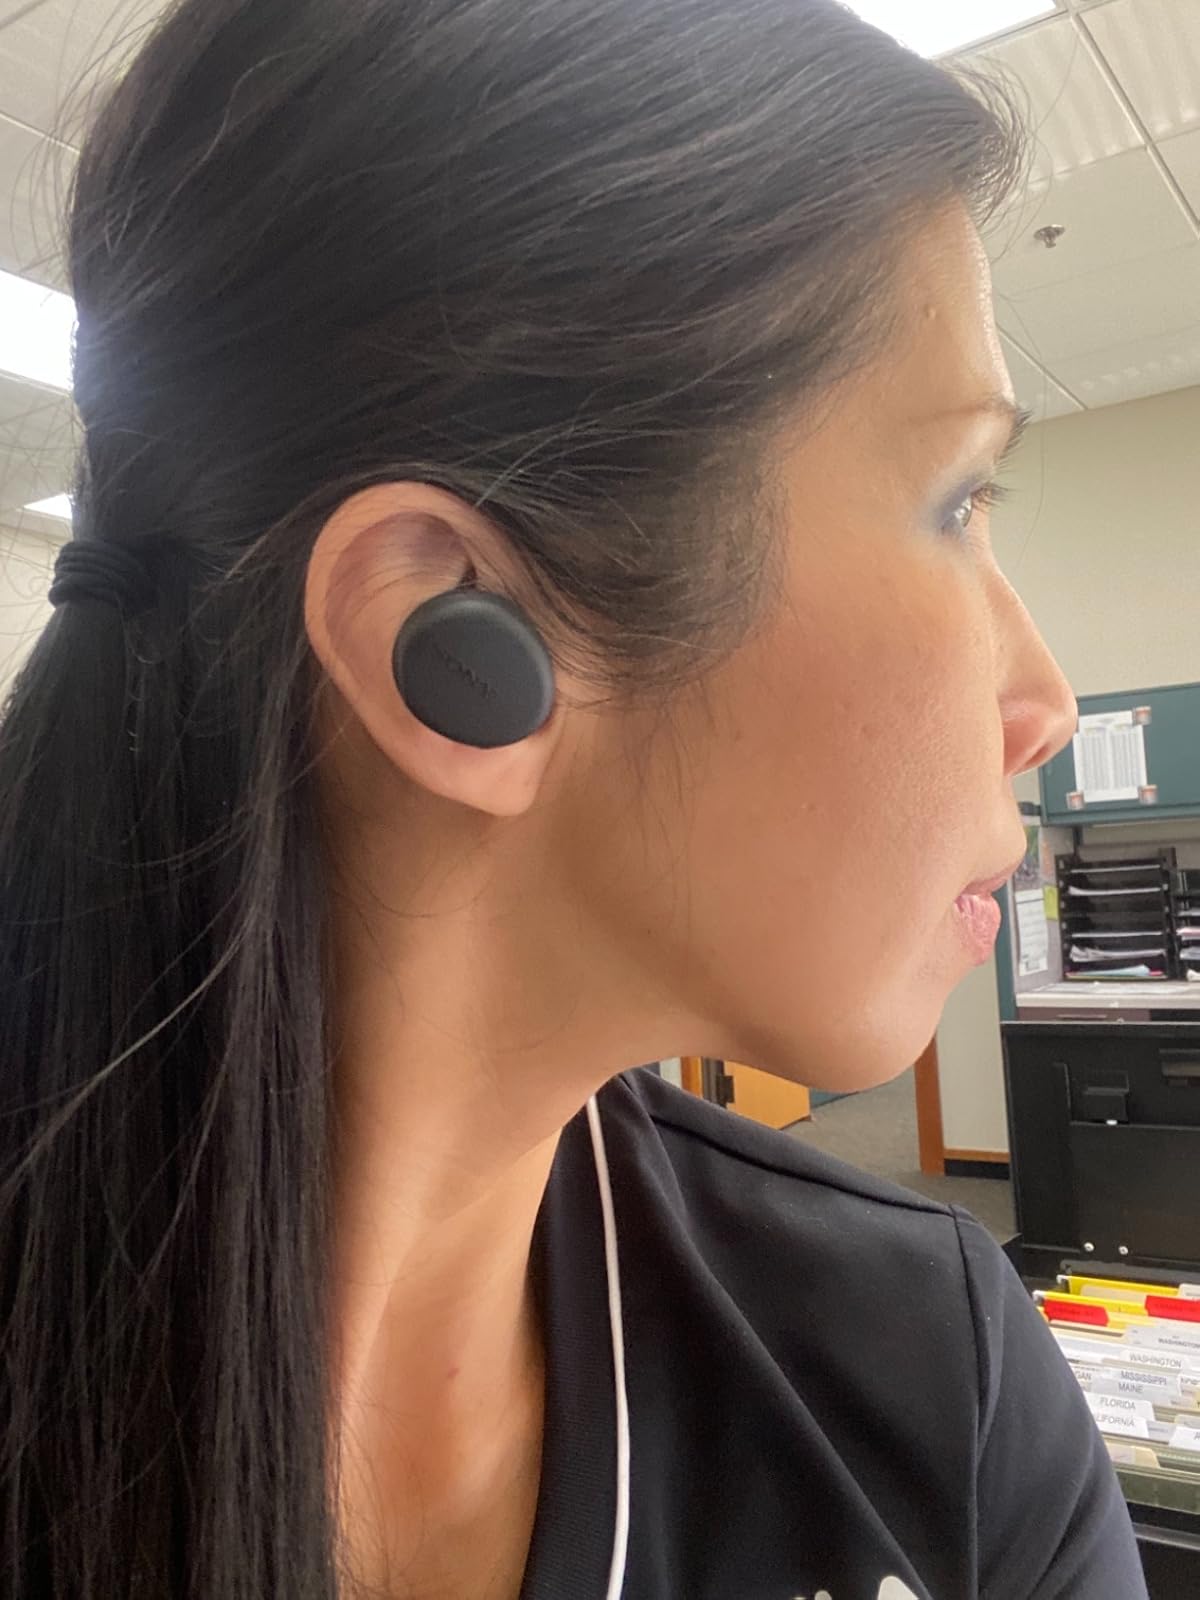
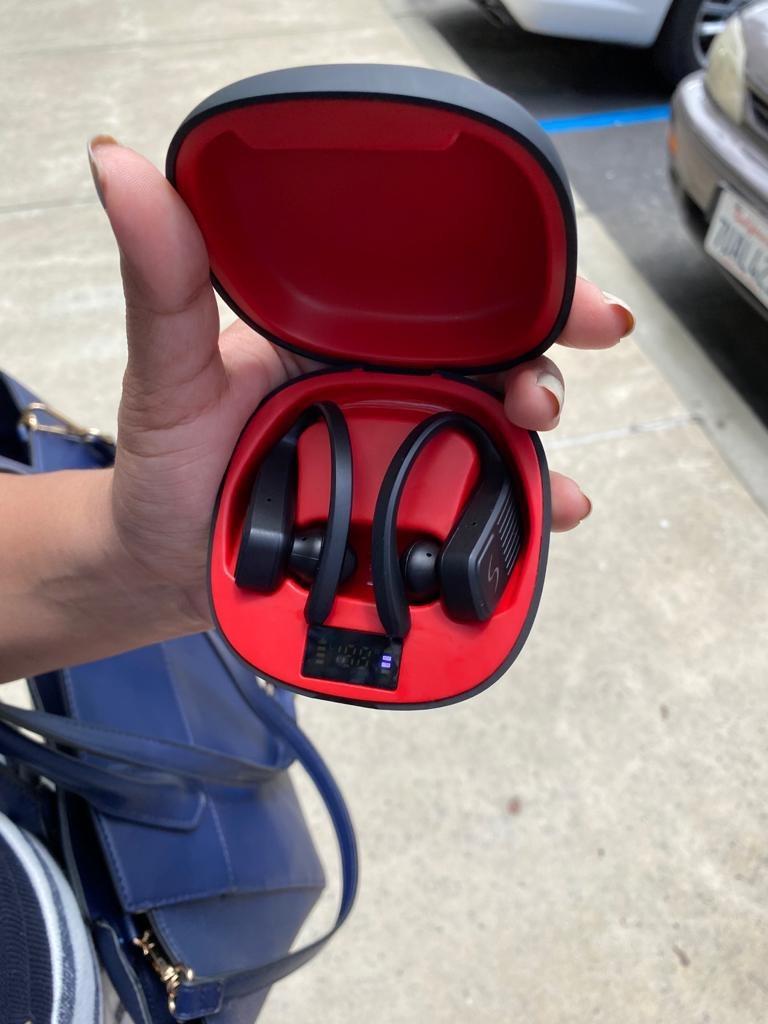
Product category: earbuds
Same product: no